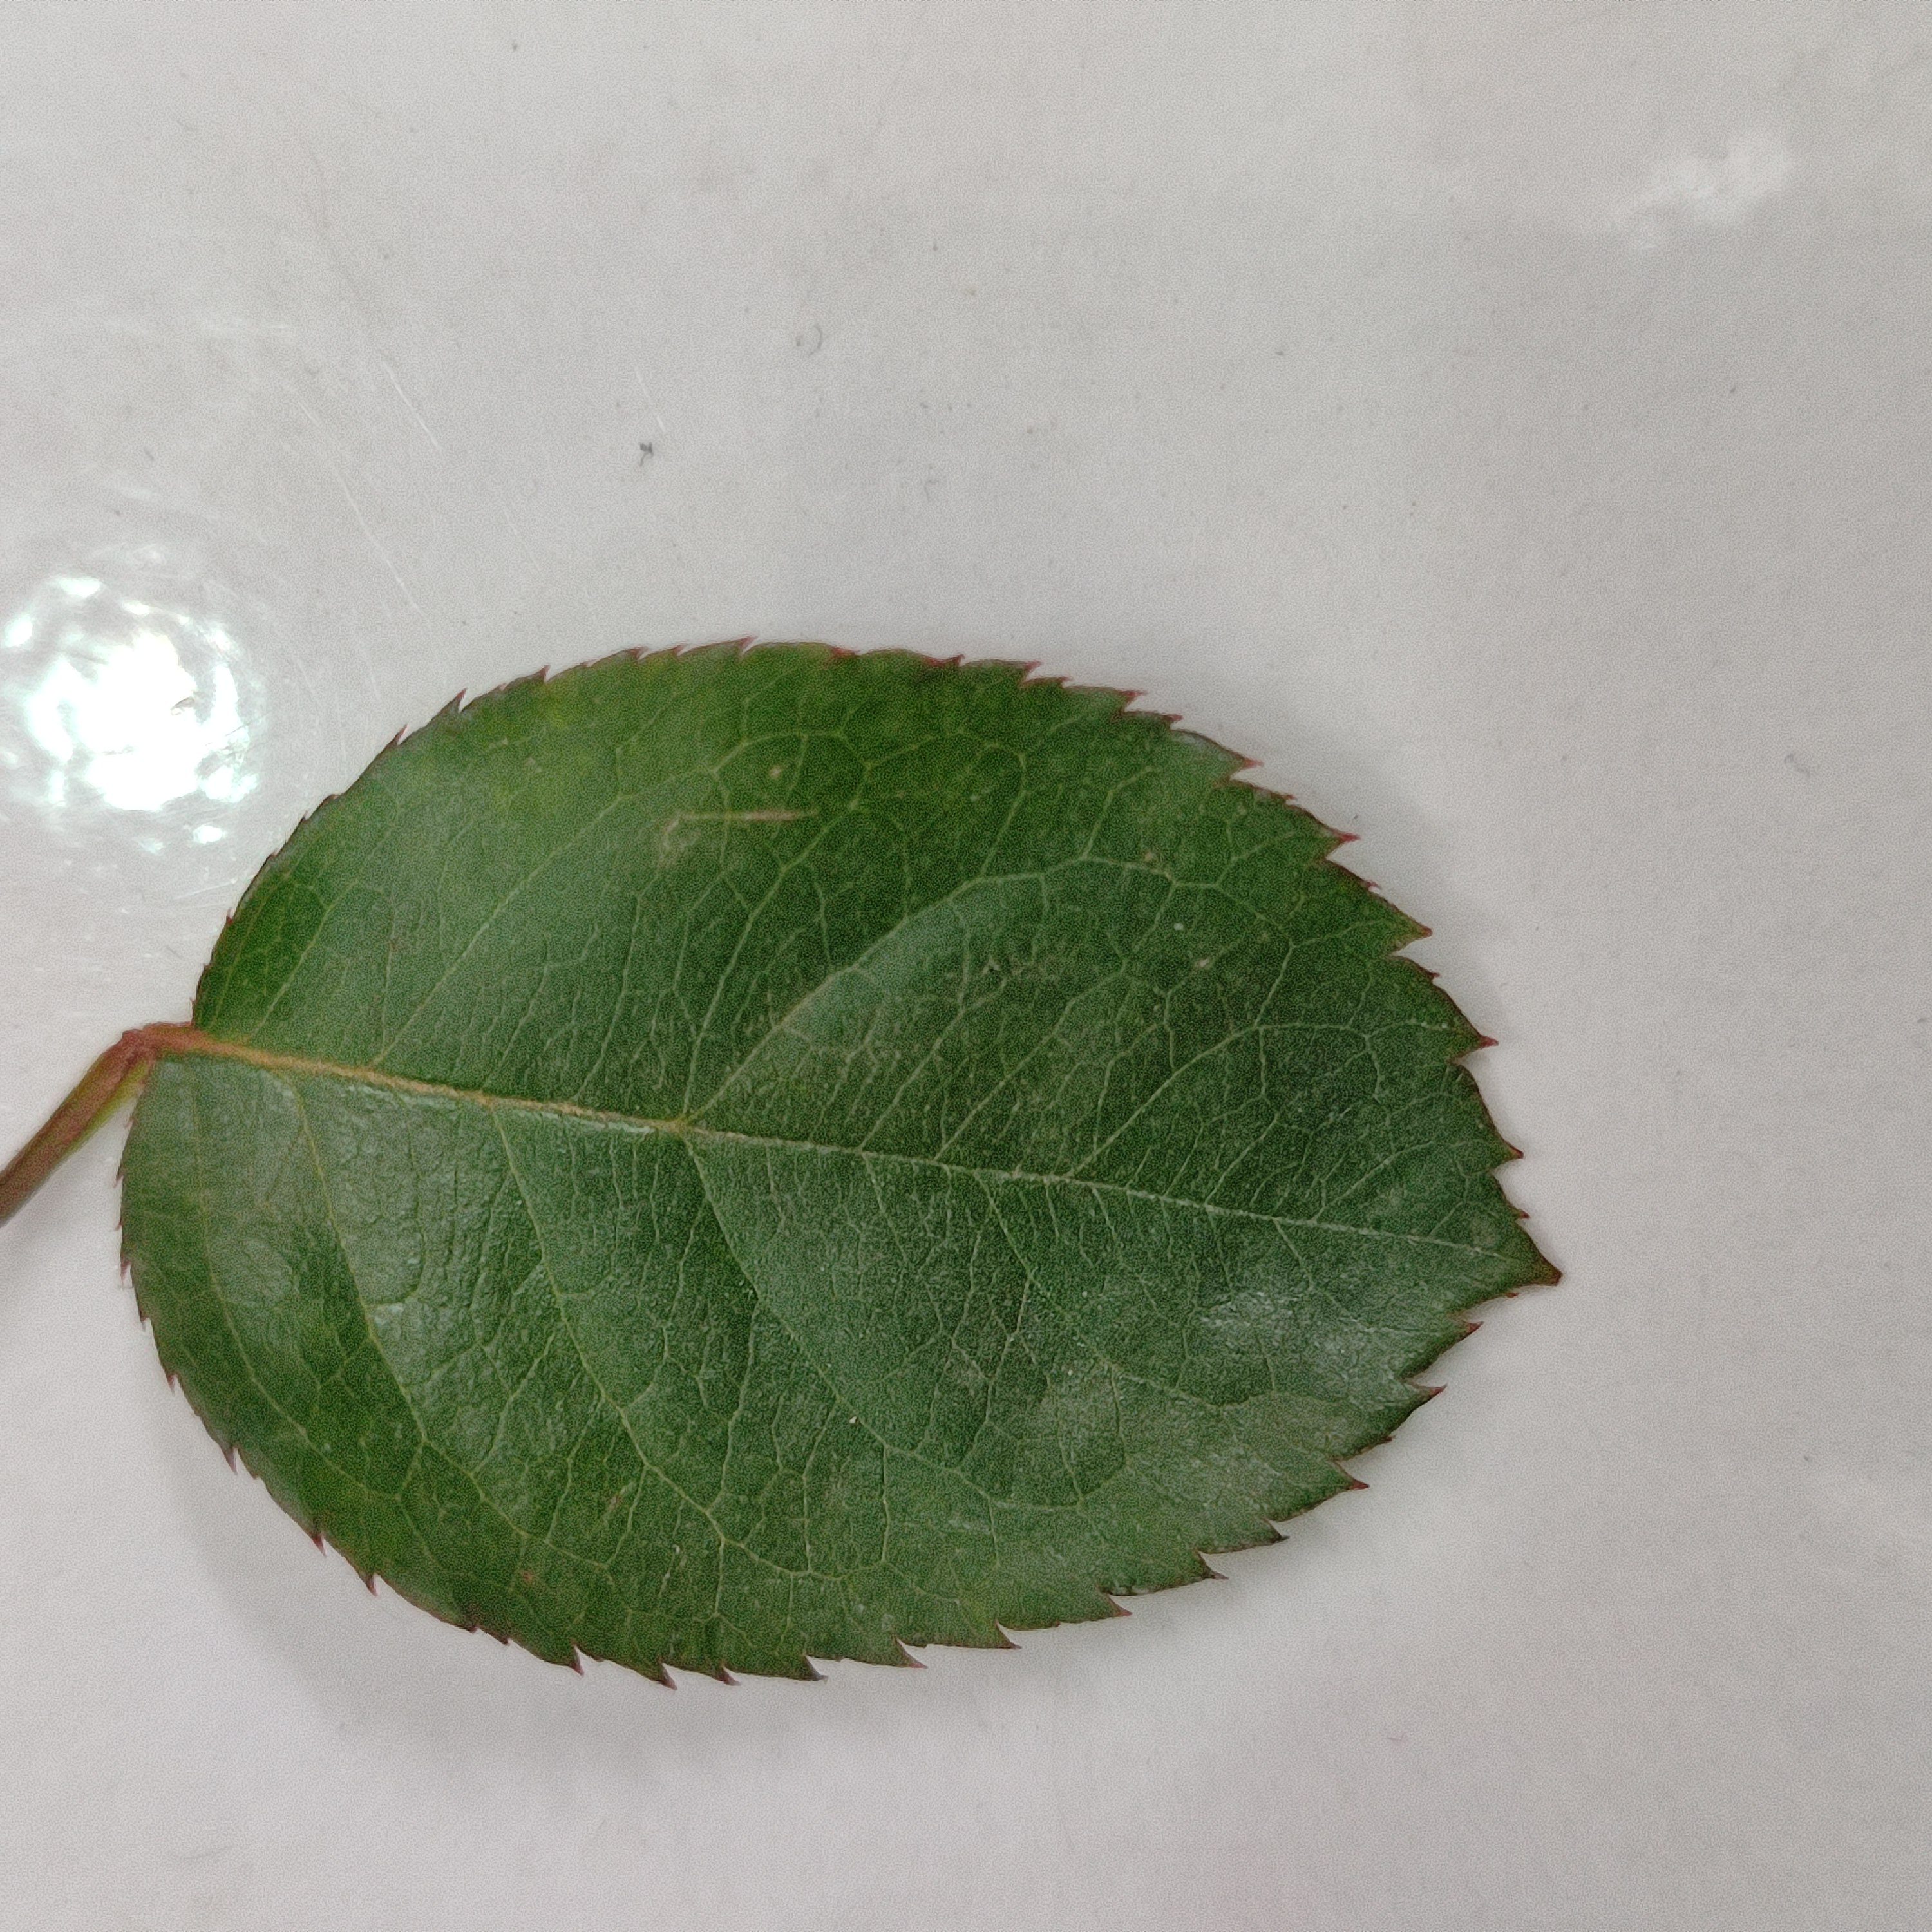
Label: Healthy Leaf